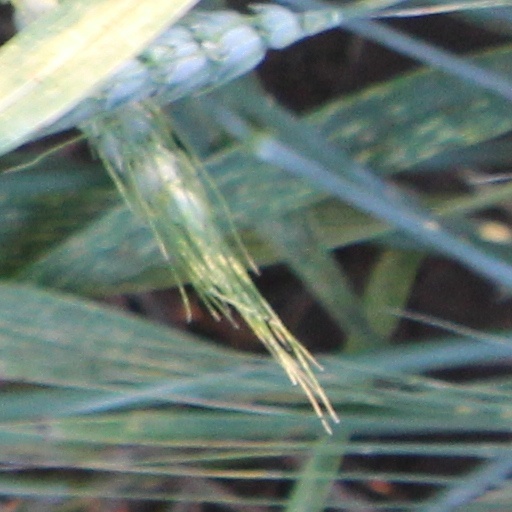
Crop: wheat